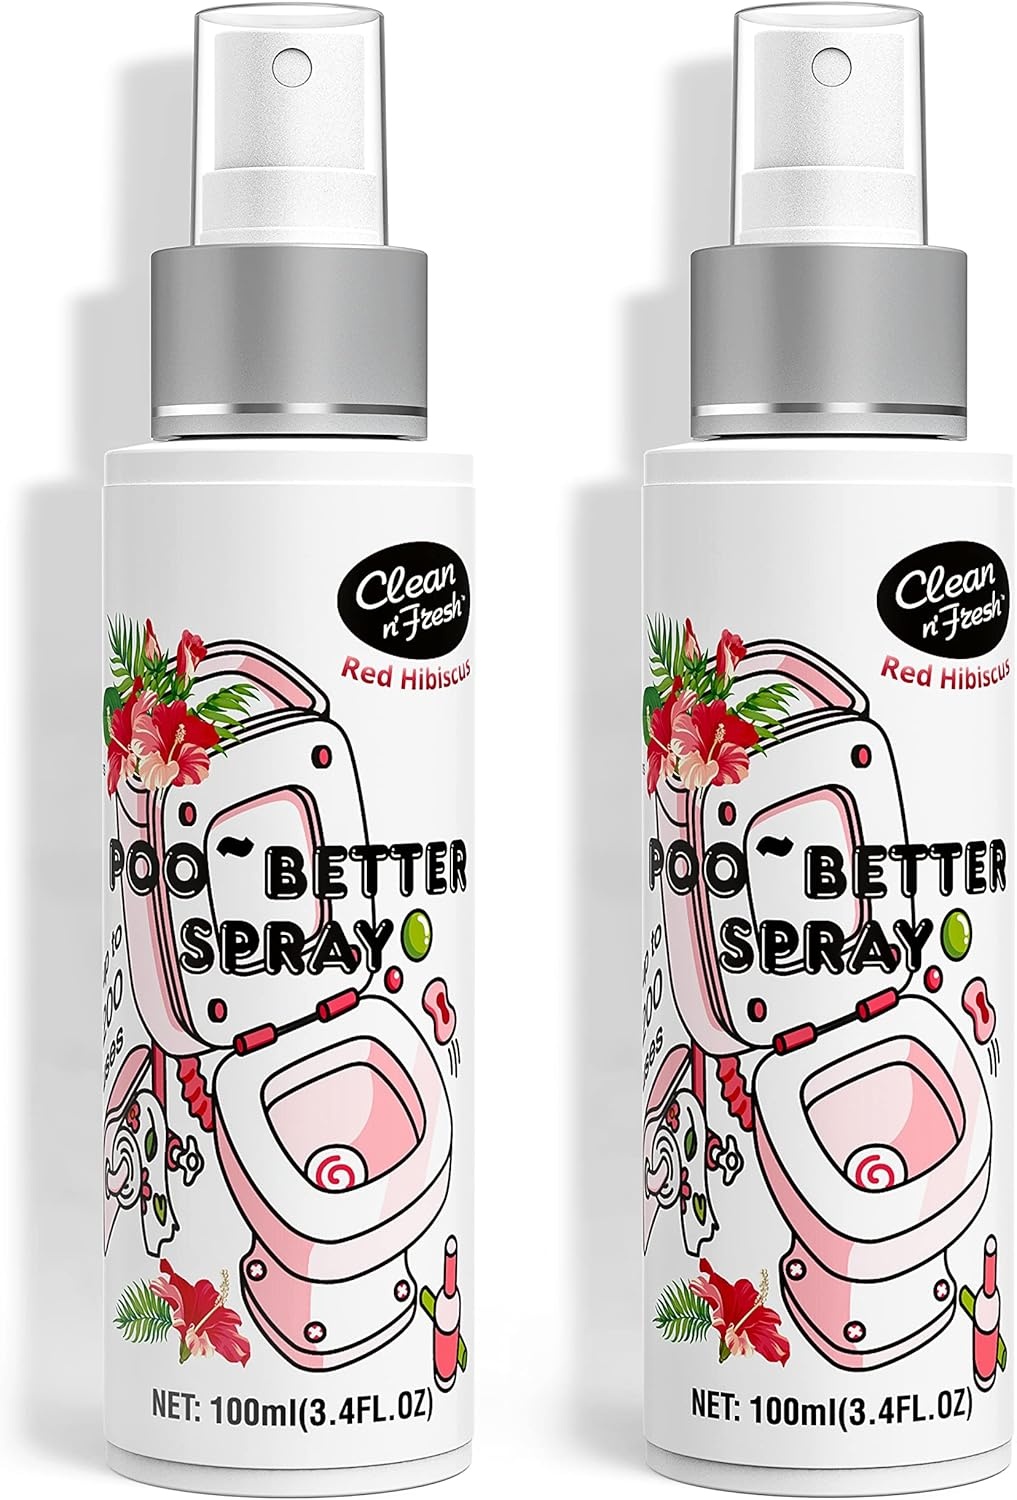
Clean-n-Fresh Toilet Spray 6.8 Oz, Hibiscus Scent, Bathroom Odor Deodorizer, A Great Air Freshener for Room, Home, Travel Size, Up to 400+ Uses, 2 Pack
Overview Scent : Hibiscus Color : Hibiscus Brand : Clean-n-Fresh Item Form : Spray Power Source : manual winding About this item NATURAL INGREDIENTS: Use the power of nature to nurture your everyday well-being. Enjoy the fresh scent released by this bathroom freshener. They'll leave behind a pleasant hibiscus smell, along with a blend of grapefruit, raspbery, rose and orange notes SPRAY THE BOWL : It isolate and neutralize the odor of poop in few seconds, just spritz 2~4 sprays. Imagine it instantly helping you to eliminate the unpleasant smell of poo and replace it with a fresh scent. Carry it on a date, at work or anywhere else PLANT BASED FORMULA: No Synthetic Fragrance, No Parabens, No Phthalates and Cruelty Free. Don't contain any harmful chemicals, and aren't overpowering or cheap smelling like other brands LONG LASTING FRESHNESS: 2*3.4 FL.OZ ≈ Up to 400 Uses ≈ 2 Month for average poopers, all for lovely ones. Spray the surface of the toilet a few times to lock in the unpleasant smell, and no one else will ever know EASY TO CARRY: This travel-sized toilet spray comes in a sleek and discreet leak-proof bottle that fits neatly in your handbag or luggage, and no matter where you go, this air freshener will give you the perfect surprise, avoid unnecessary embarrassment
Brand: Clean-n-Fresh
Category: Home & Garden > Decor > Home Fragrances > Air Fresheners